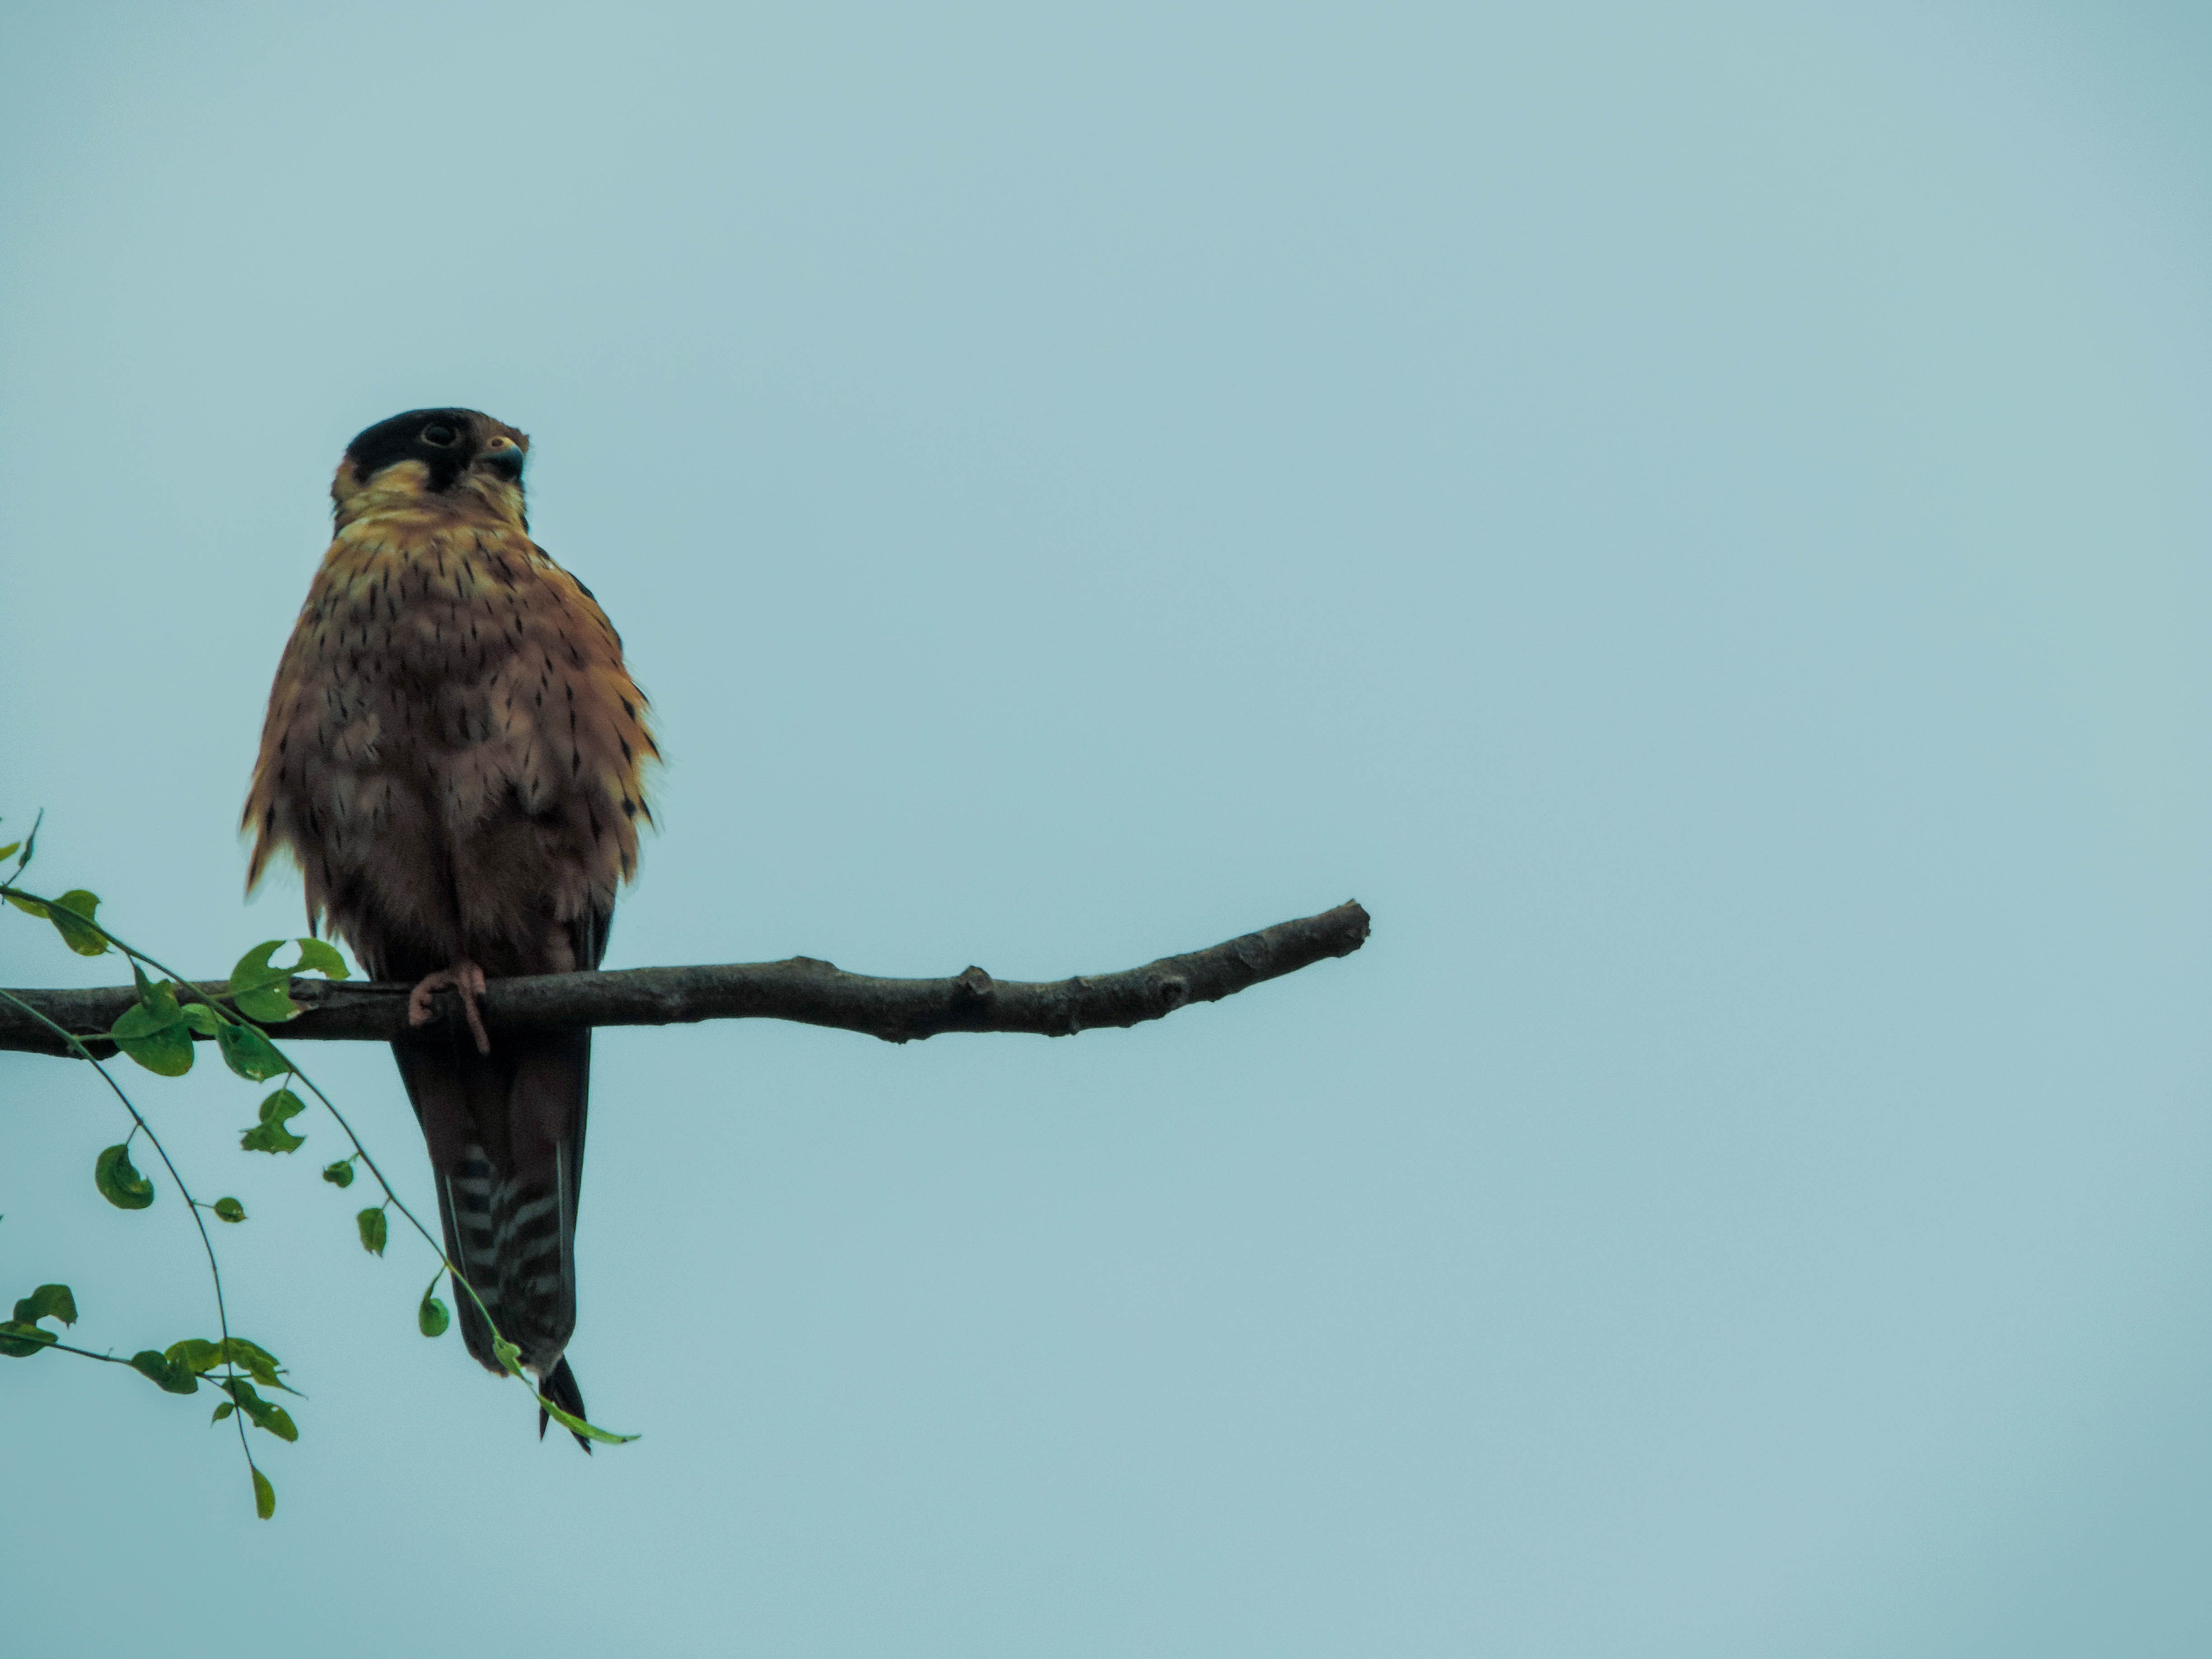
bird, wing, beak, eagle, hawk, fauna, bird of prey, bald eagle, vertebrate, falcon, buzzard, perching bird, accipitriformes